Henckel von Donnersmarck

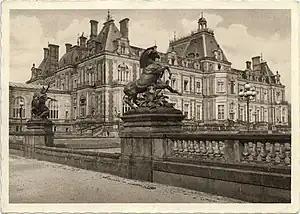
Count Guido Henckel von Donnersmarck had one of his castles rebuilt in French style to make his wife feel more at home in Silesia

On 18 January 1901, Count Guido Henckel von Donnersmarck received the Prussian title of Prince from German Emperor Wilhelm II, heritable by masculine primogeniture. He founded the Fürst Donnersmarck foundation in Berlin, currently endowed with 180 million euros, that employs over 600 people to help people with disabilities.